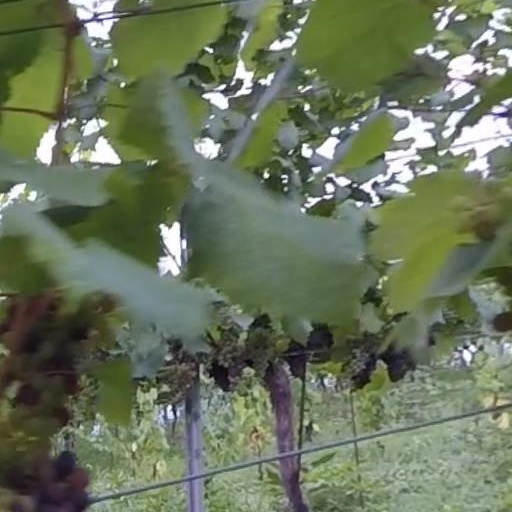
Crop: grape